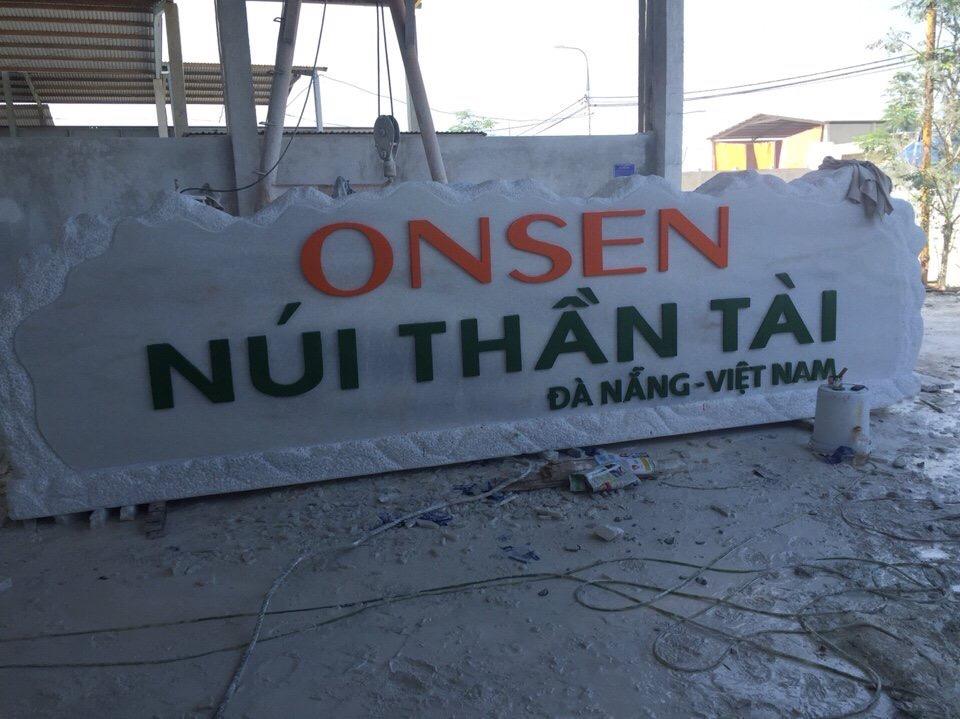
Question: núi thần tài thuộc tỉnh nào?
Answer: núi thuộc tỉnh đà nẵng